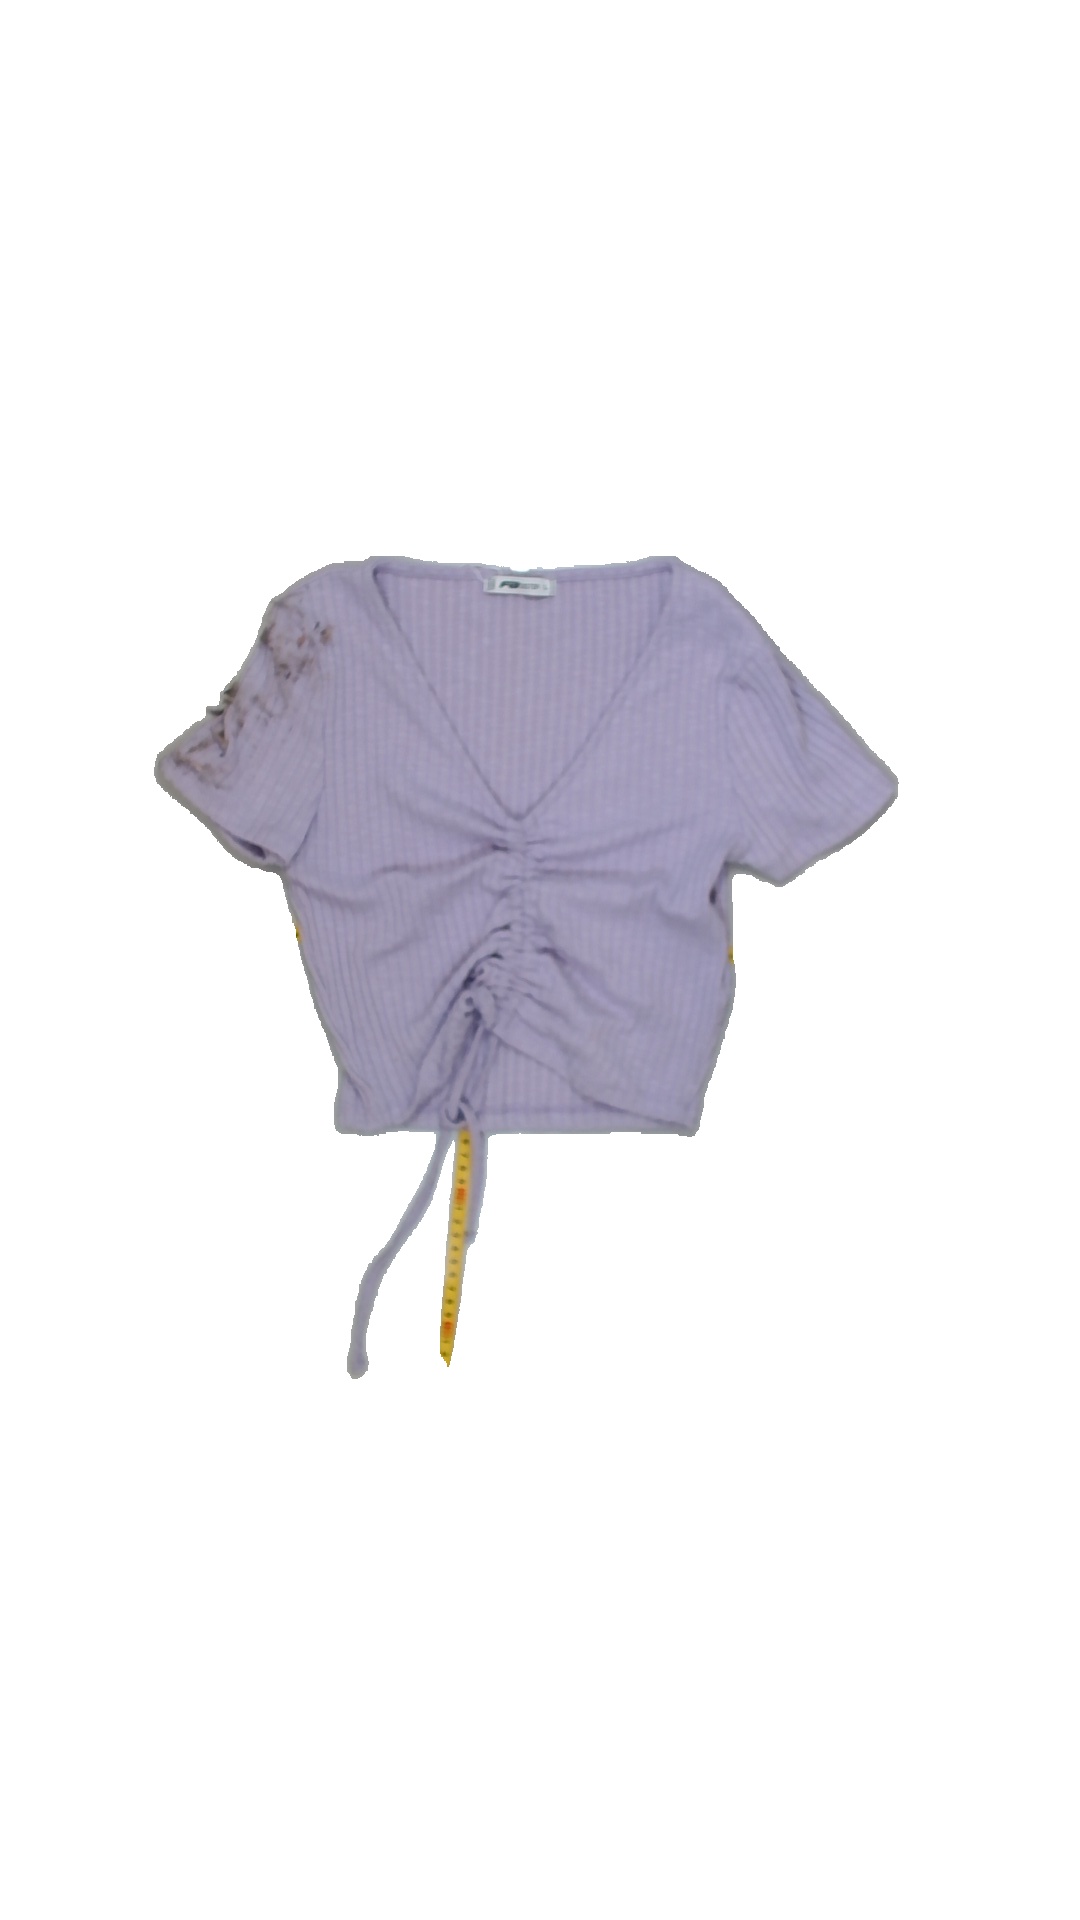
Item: Tank Top (Ladies)
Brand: Fbsisters (new Yorker)
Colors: Purple
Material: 100%polyester
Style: No trend
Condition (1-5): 2
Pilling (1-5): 5
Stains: Yes
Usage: Export
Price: <50